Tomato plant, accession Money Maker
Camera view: vertical (180 deg); turntable rotation: 300 degrees
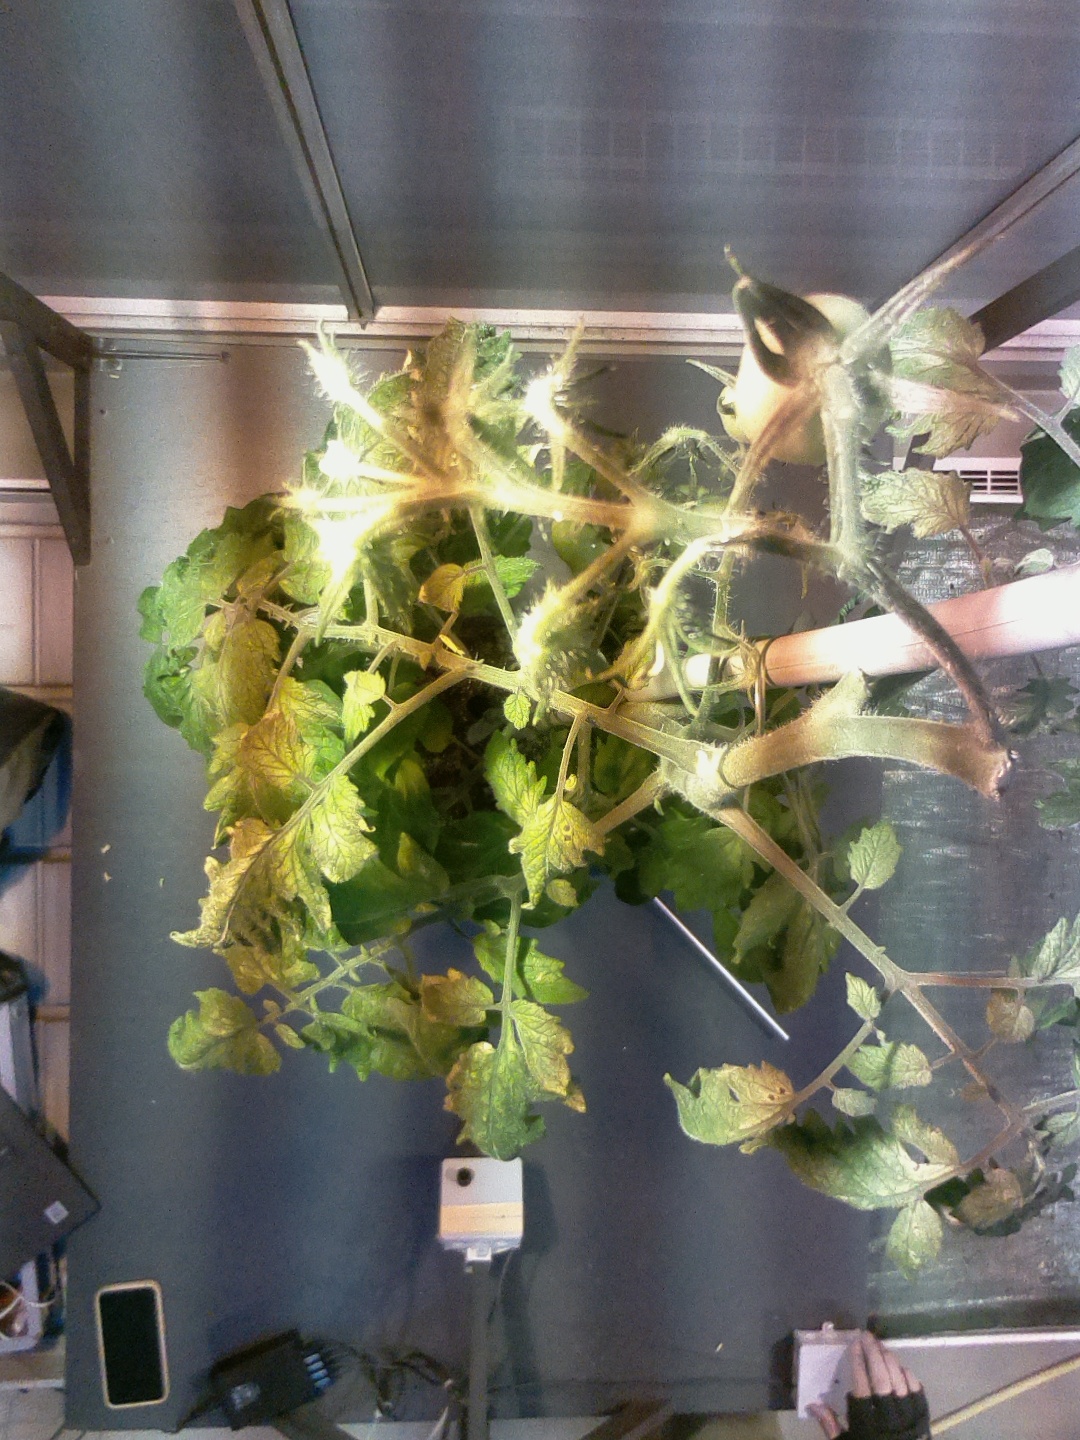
BBCH growth stage 75: 50%-60% of final fruit size